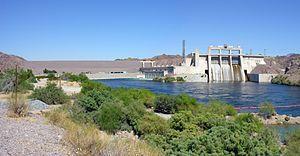
Le barrage Davis est un barrage sur le Colorado à environ 110 kilomètres en aval du barrage Hoover. Il s'étend sur la frontière entre l'Arizona et le Nevada. D'abord appelé Bullhead Dam, il a été rebaptisé Davis Dam en référence au nom du directeur du Bureau of Reclamation de 1914 à 1932, Arthur Powell Davis. Le Bureau of Reclamation possède et exploite le barrage, achevé en 1951.